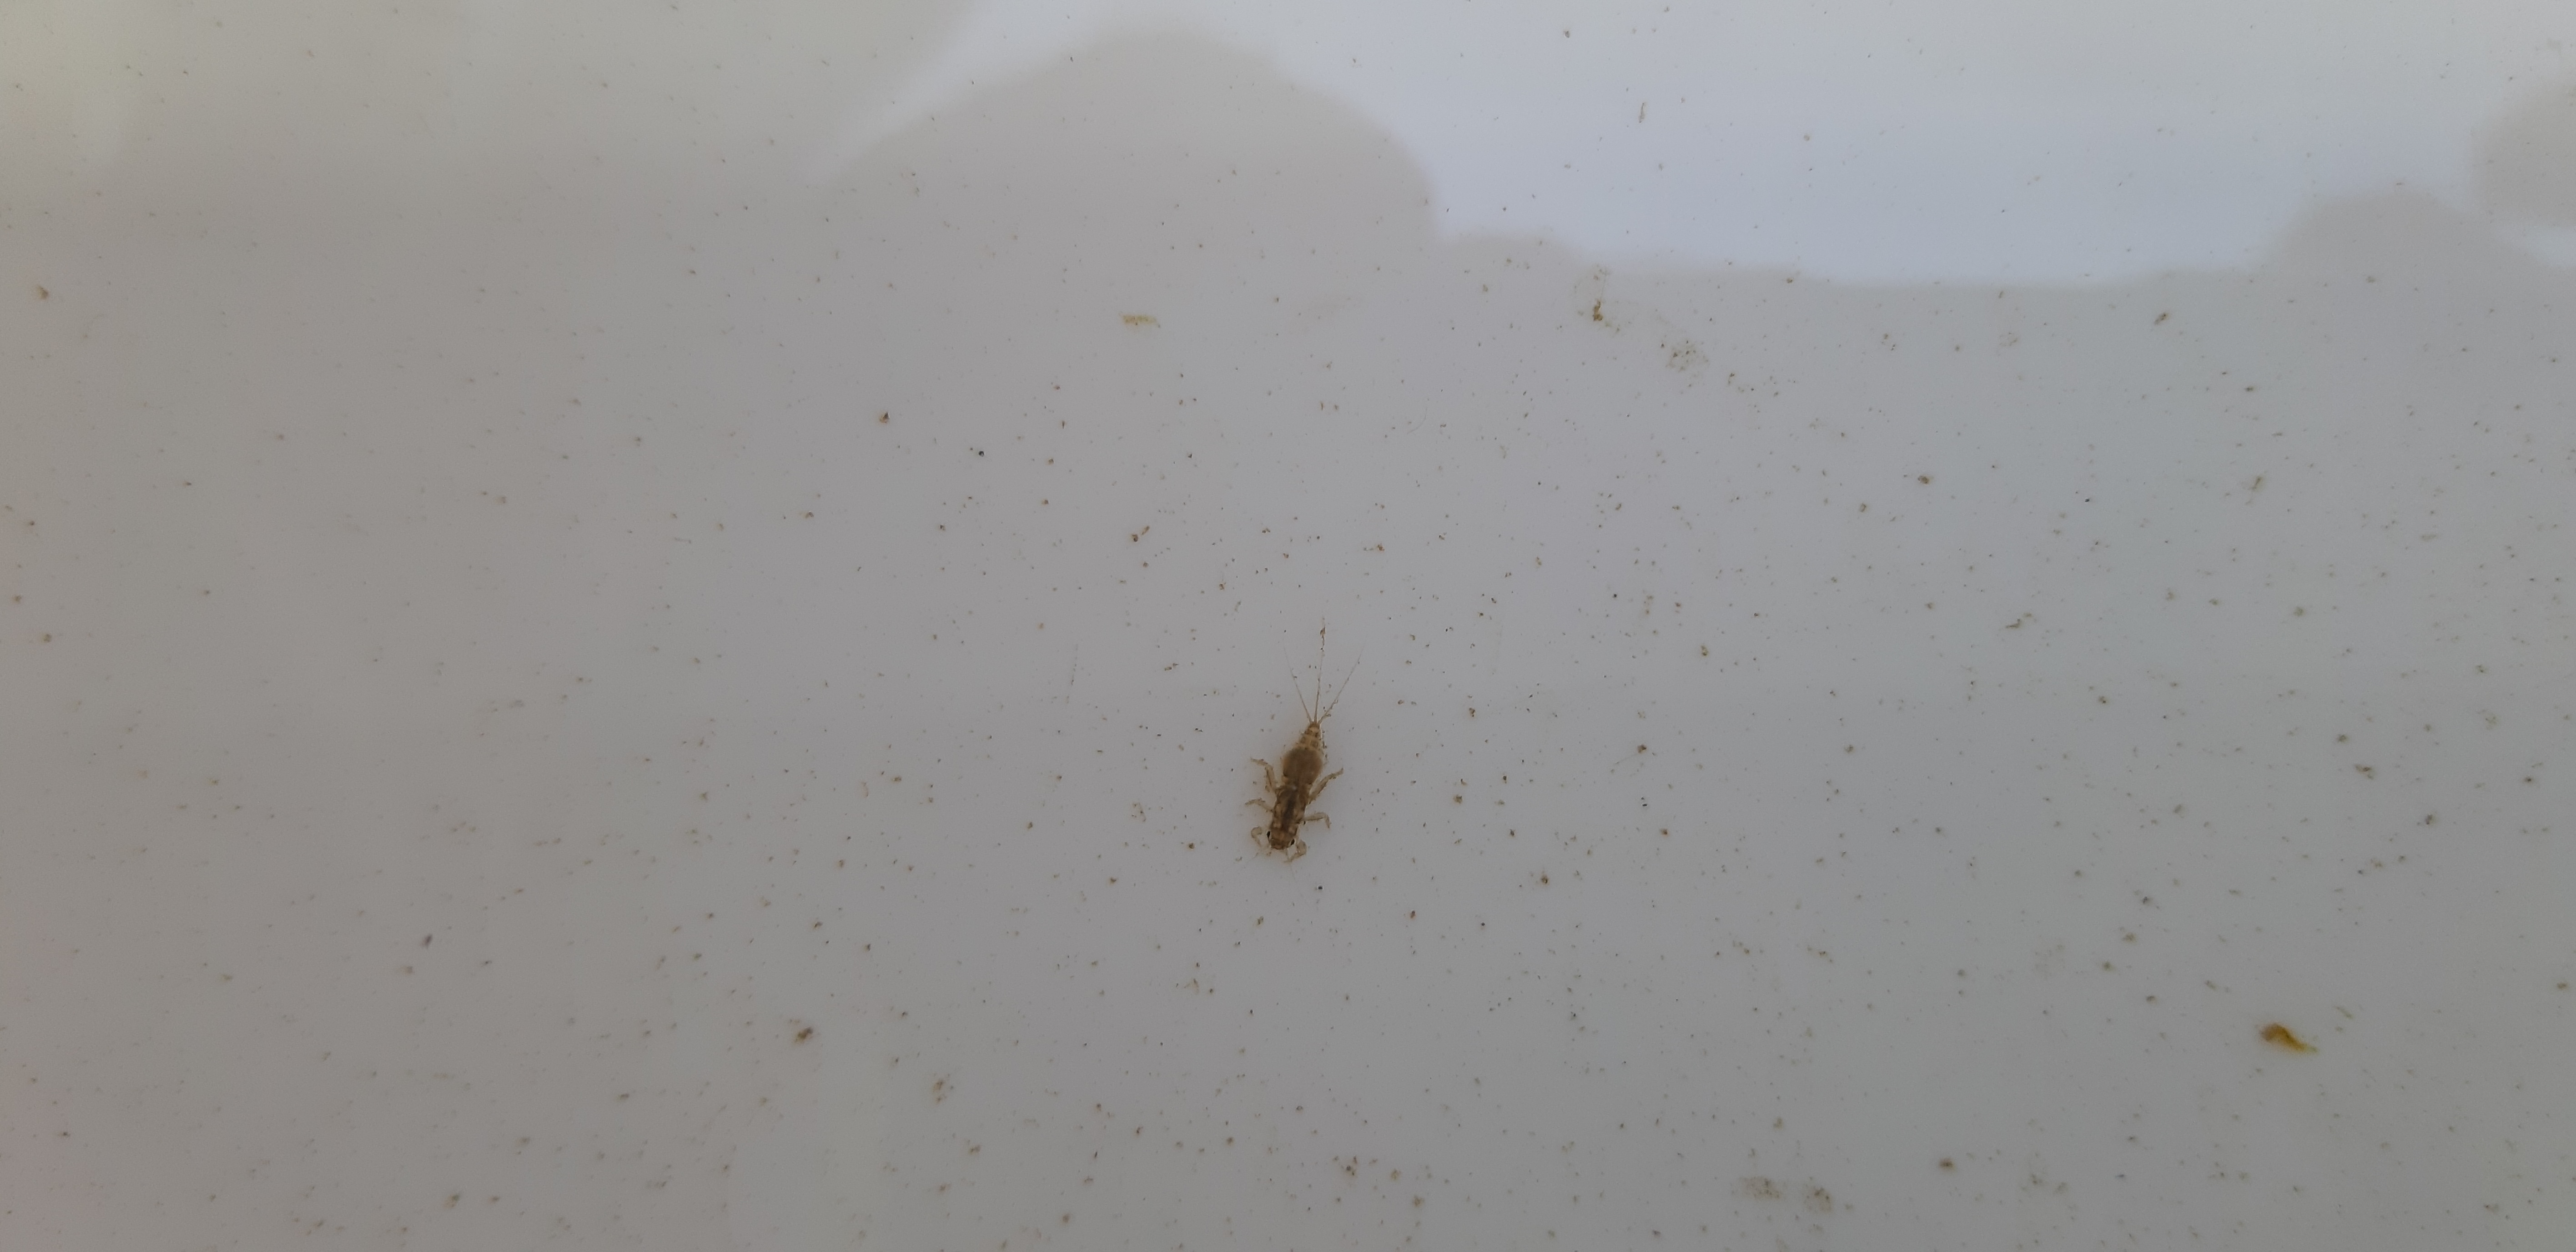
Macroinvertebrate group: other_mayflies